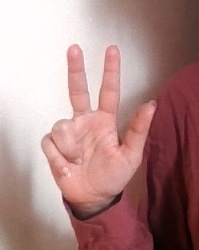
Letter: al